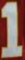
Number: 1